Alexandre Blain

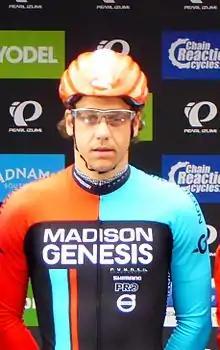
Blain in 2016

Alexandre Blain (born 7 March 1981) is a French former road bicycle racer, who now works as a directeur sportif for UCI Continental team .